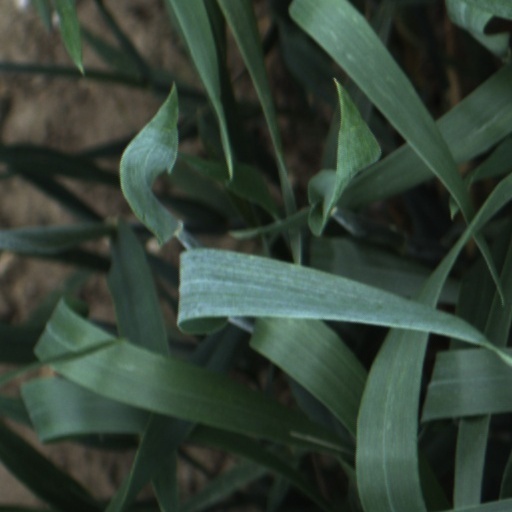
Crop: wheat